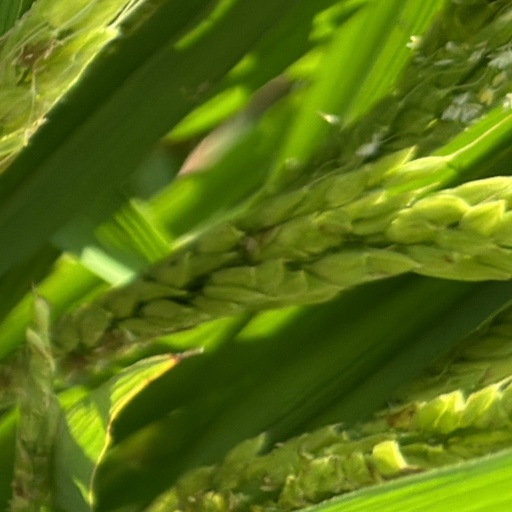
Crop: rice